Smokie Norful

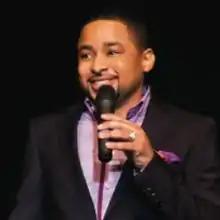

Willie Ray "Smokie" Norful Jr. (born October 31, 1975) is an American gospel singer and pianist.